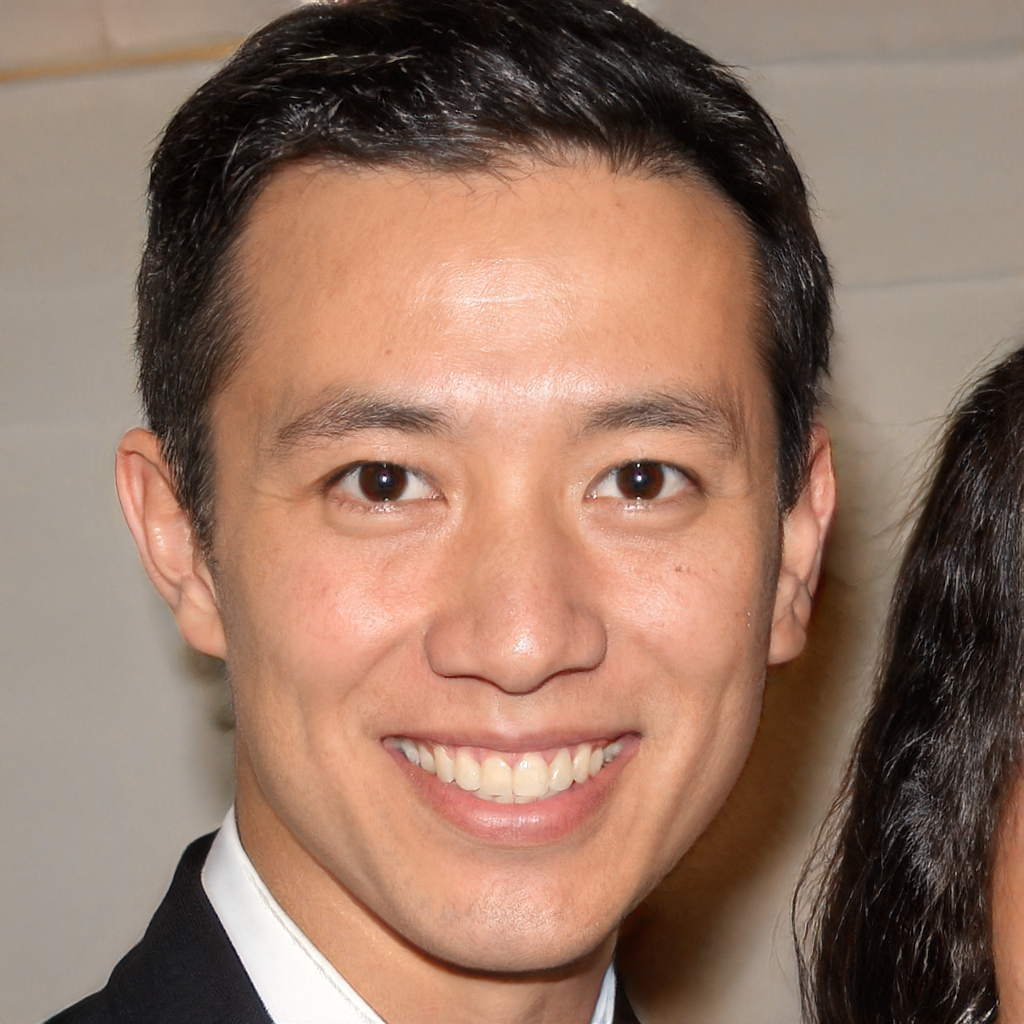
Gender: Male